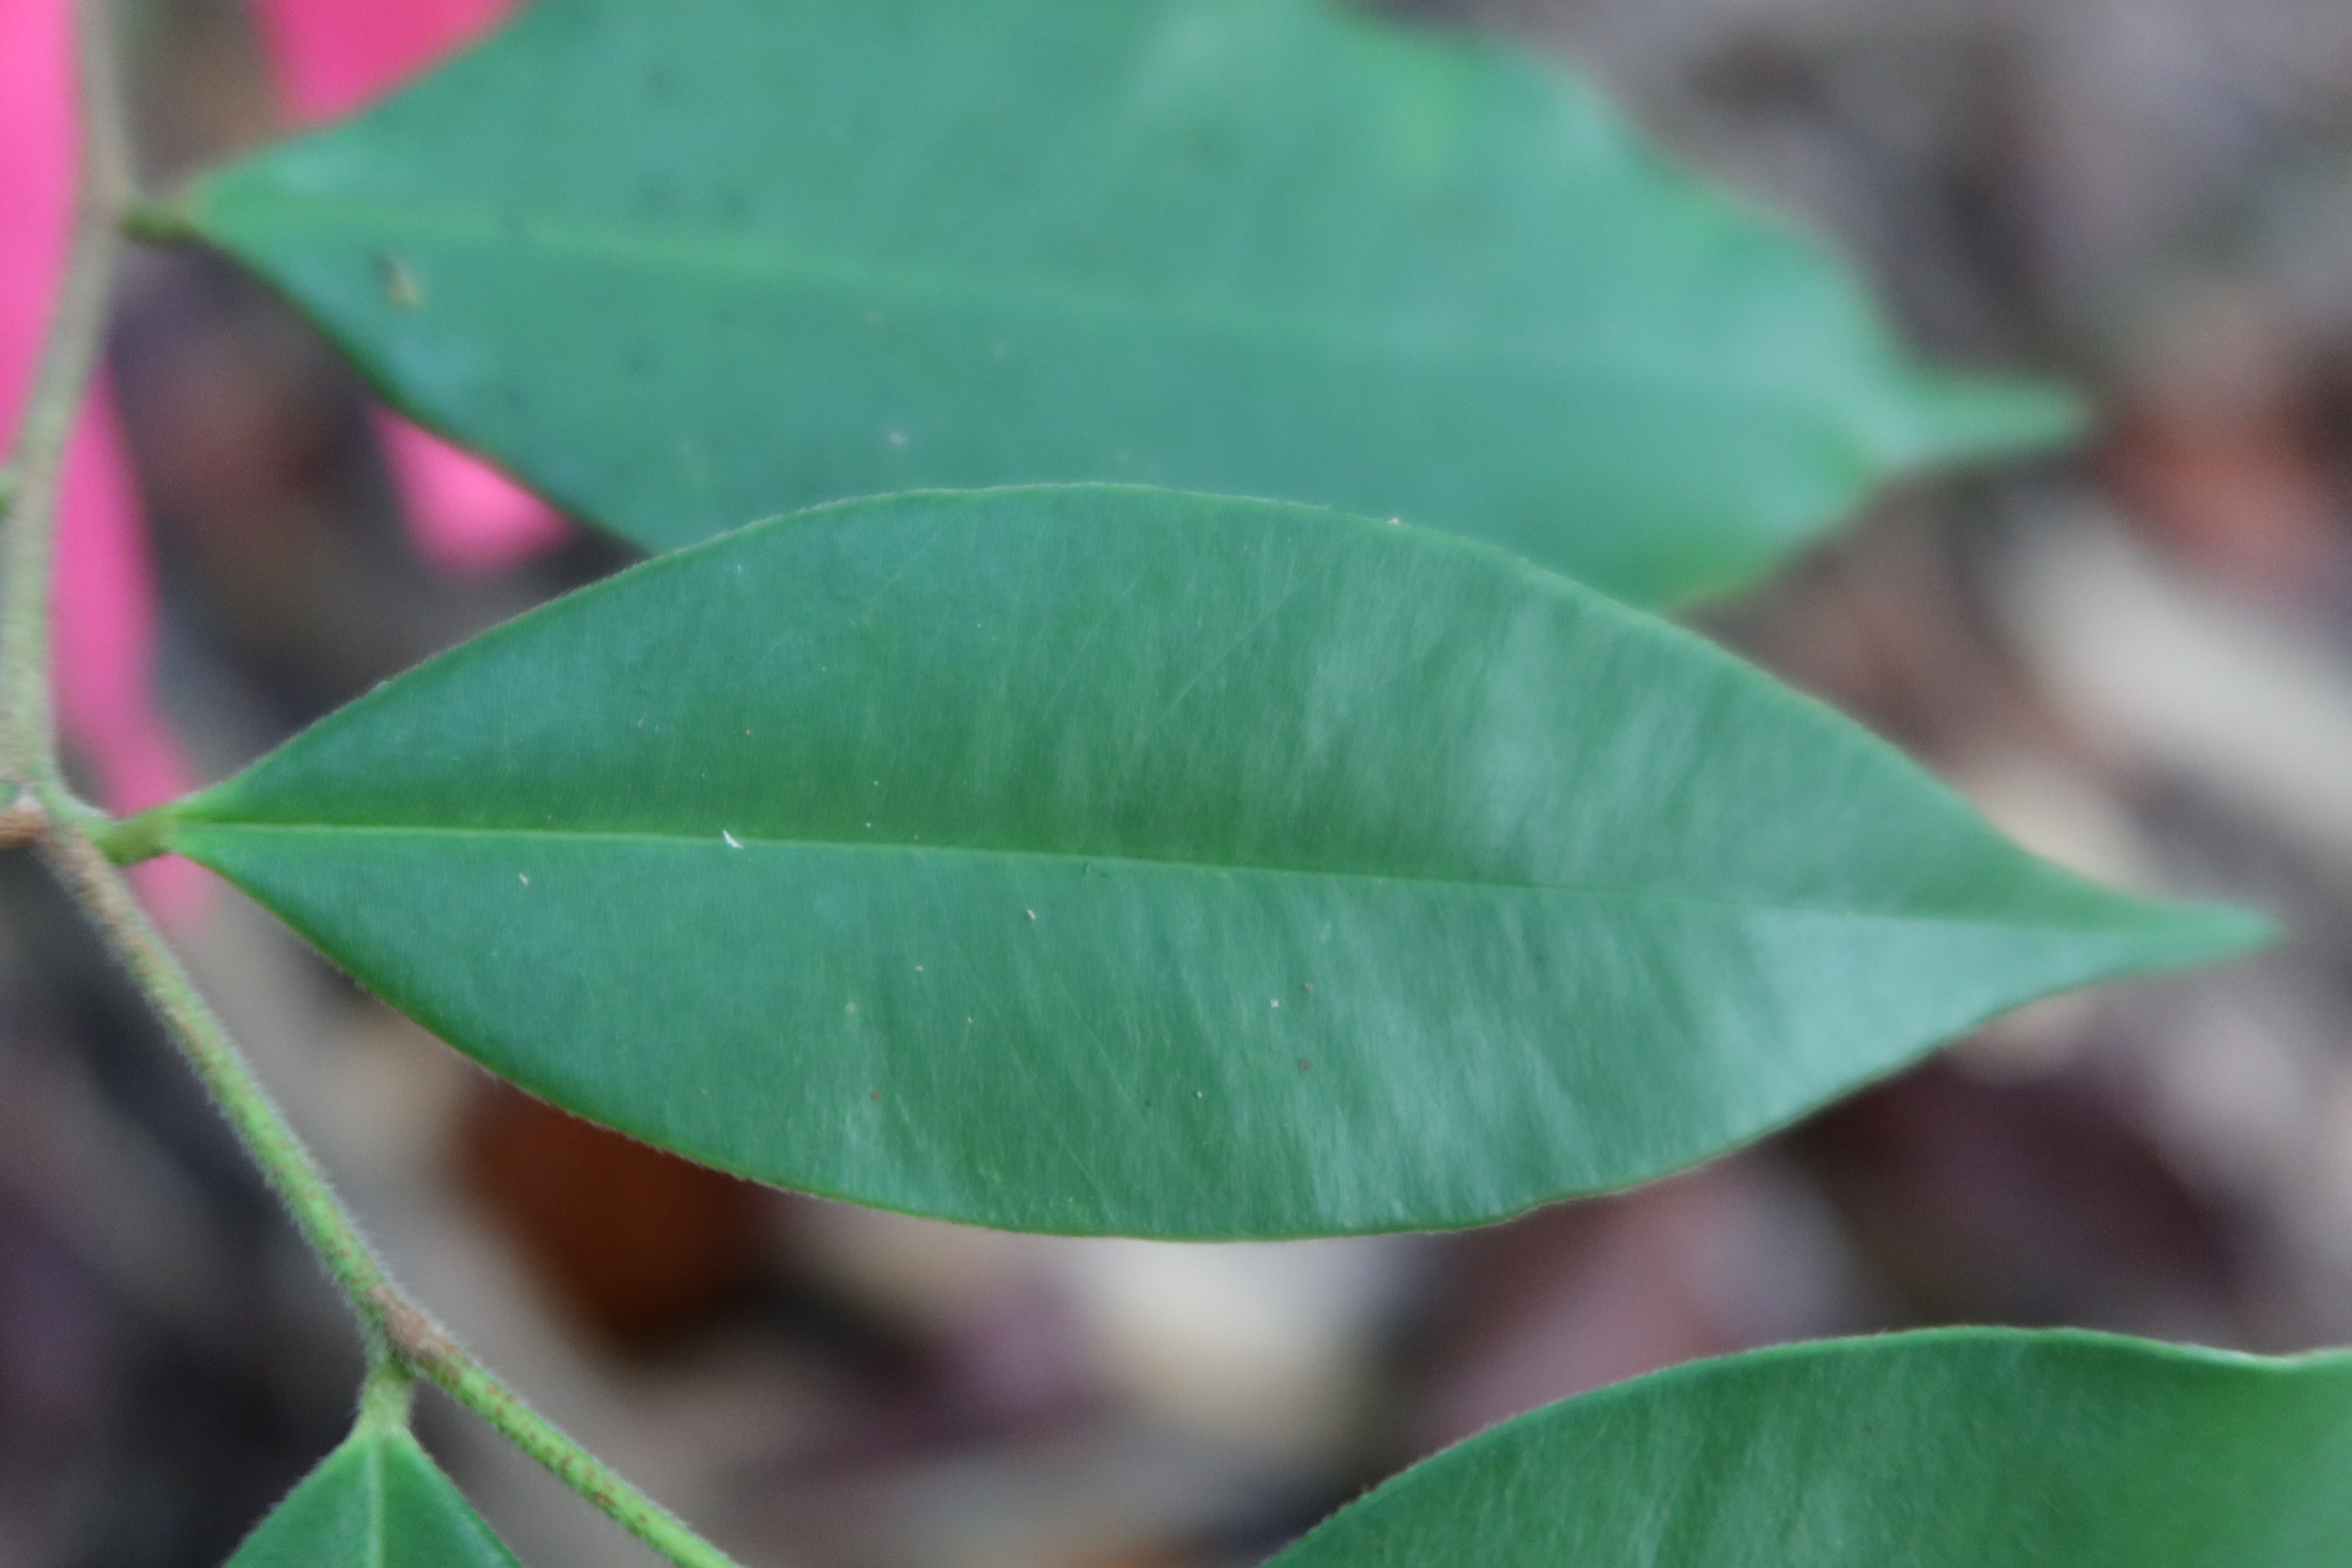
Label: Healthy